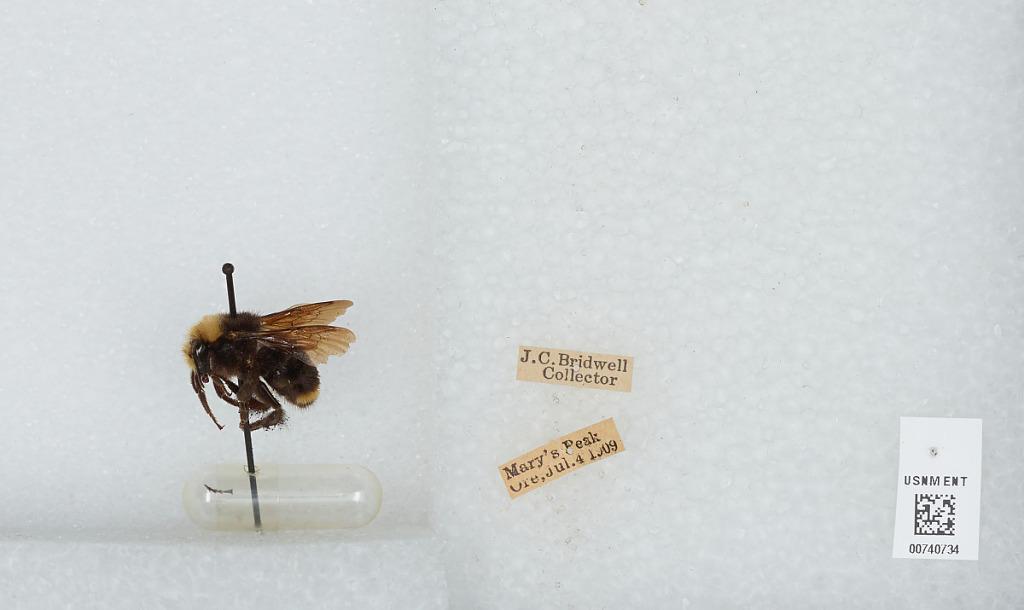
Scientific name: Bombus (Pyrobombus) vosnesenskii Radoszkowski
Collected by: J. Bridwell
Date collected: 1909-7-4
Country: United States
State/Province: Oregon
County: Benton
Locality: Mary's Peak
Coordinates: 44.5044, -123.552